Bailando (Rouge song)

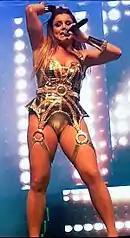
Upon receiving the song, the member Fantine added new verses, as well as melodies previously not in the song.

"Bailando" was composed by Umberto Tavares, Jefferson Junior and Fantine Thó, and was produced by Tavares. The song was given to the girls by Tavares, and when they arrived at the studio, they decided to tinker with the intention of adding more substance, with unpublished verses written by Fantine. According to her, "we add" the energy of sound has power, comes that everything can happen, being happy is allowed, comes here that the world is colored. "Composition is a continuous attempt and a continuous process of maturing to be able to say and find the words that translate what is really in our heart ... our dream of unity, acceptance, peace, understanding can not stop."